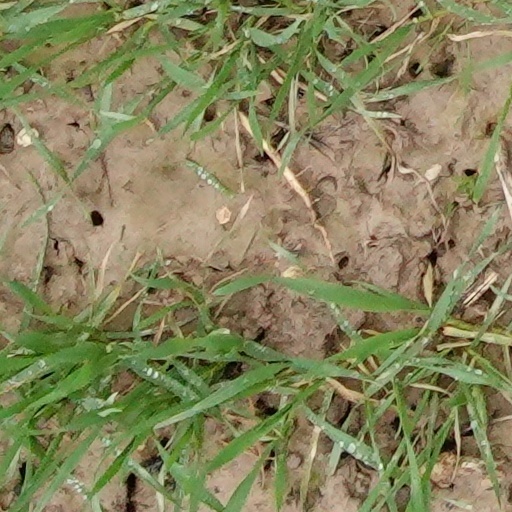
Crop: wheat